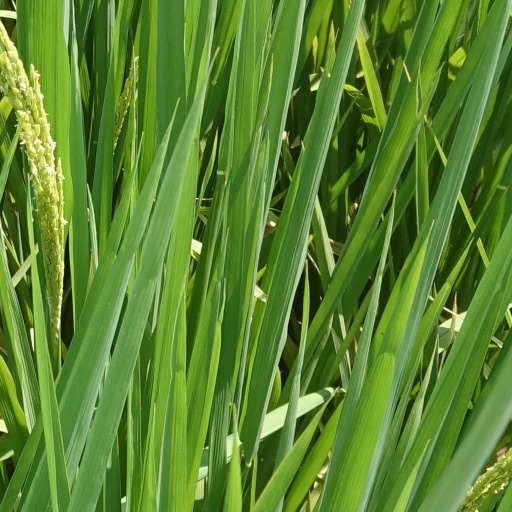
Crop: rice